Stellar rotation

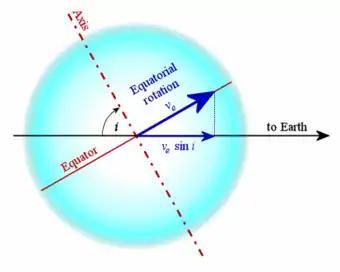
This star has inclination formula_1 to the line-of-sight of an observer on the Earth and rotational velocity "v" at the equator.

Unless a star is being observed from the direction of its pole, sections of the surface have some amount of movement toward or away from the observer. The component of movement that is in the direction of the observer is called the radial velocity. For the portion of the surface with a radial velocity component toward the observer, the radiation is shifted to a higher frequency because of Doppler shift. Likewise the region that has a component moving away from the observer is shifted to a lower frequency. When the absorption lines of a star are observed, this shift at each end of the spectrum causes the line to broaden. However, this broadening must be carefully separated from other effects that can increase the line width.